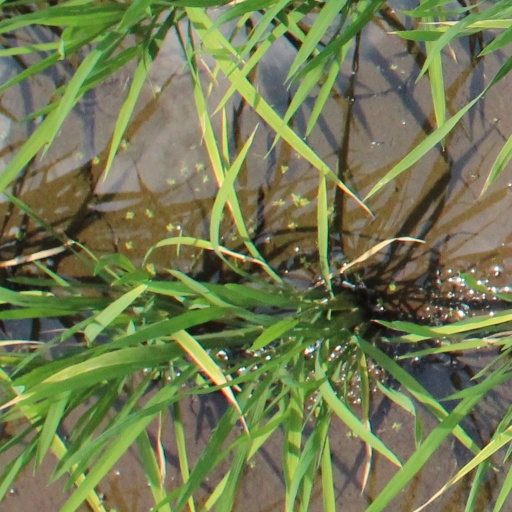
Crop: rice